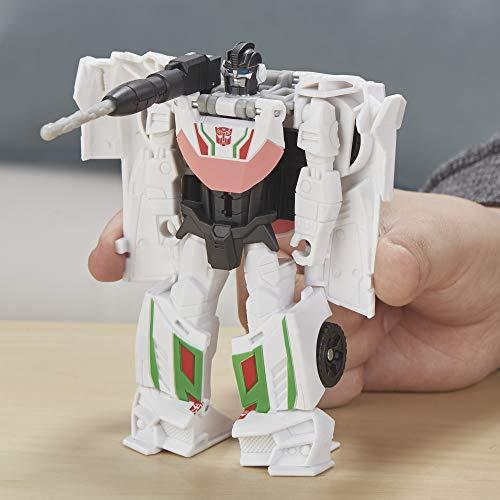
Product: Transformers Toys Cyberverse Action Attackers 1-Step Changer Wheeljack Action Figure - Repeatable Gravity Cannon Action Attack - for Kids Age 6 and Up, 4.25-inch
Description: INSPIRED BY CARTOON NETWORK SHOW: In the G1-inspired Cyberverse series, giant Transformers robots from the planet Cybertron engage in epic battles, activating signature abilities known as an Action Attacks Kids can imagine unleashing this special power with this Action Attackers figure.
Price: $9.84
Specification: ProductDimensions:1.6x7x6inches|ItemWeight:2.72ounces|ShippingWeight:3.2ounces(Viewshippingratesandpolicies)|ASIN:B07F8YZ4D2|Itemmodelnumber:E3646AS20|Manufacturerrecommendedage:6yearsandup